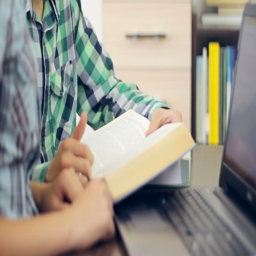
student discussing and studying with partner at the university library , modern technologies , static